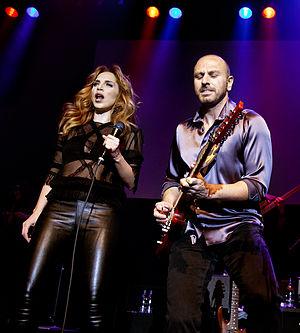
Demir Demirkan est un musicien turc, compositeur, ex-guitariste du groupe de thrash metal Mezarkabul. Il composa de nombreuses bandes originales de films et de téléfilms ainsi qu'une chanson récompensée lors du concours de l'Eurovision en 2003.
La Turquie, en forme longue la république de Turquie, en turc : Türkiye et Türkiye Cumhuriyeti, est un pays transcontinental situé aux confins de l'Asie et de l'Europe. Elle a des frontières avec la Grèce et la Bulgarie à l'ouest-nord-ouest, la Géorgie et l'Arménie à l'est-nord-est, l'Azerbaïdjan et l'Iran à l'est, l'Irak et la Syrie à l'est-sud-est. Il s'agit d'une république à régime présidentiel dont la langue officielle est le turc. Sa capitale officielle est Ankara depuis le 13 octobre 1923. La Turquie est bordée au nord par la mer Noire, à l'ouest par la mer Égée et au sud-ouest par la partie orientale de la mer Méditerranée : le bassin Levantin. La Thrace orientale et l'Anatolie sont séparées par la mer de Marmara.